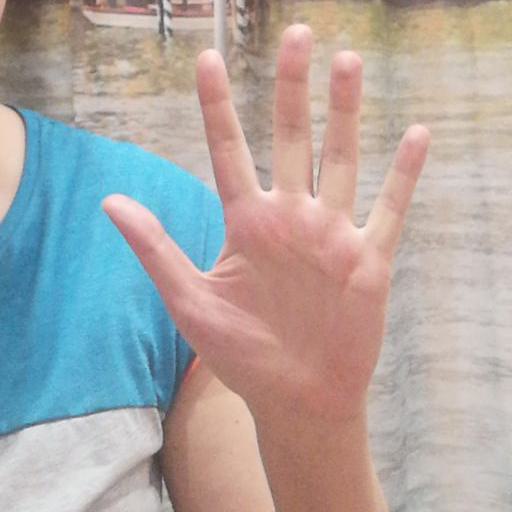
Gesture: palm